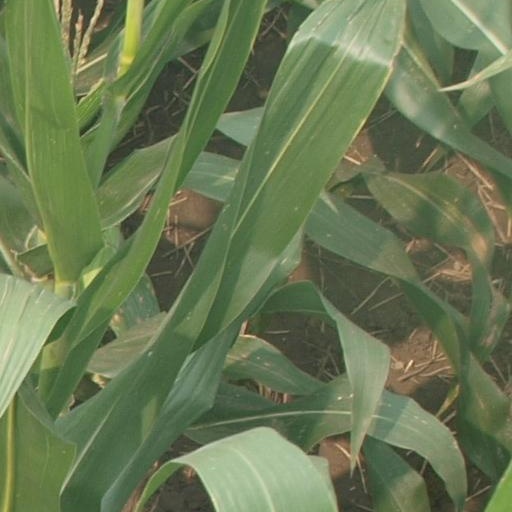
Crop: maize; corn